Vino Versum Poysdorf

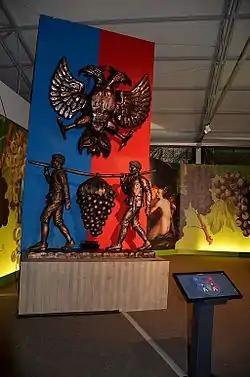
Statues of the messengers, symbols of Poysdorf. Interactive coat of arms in the Hall of Grapes.

The Vino Versum Poysdorf is a municipal museum dedicated to the wine and culture history of Poysdorf and the Weinviertel ("wine quarter").